John Tolson (clockmaker)

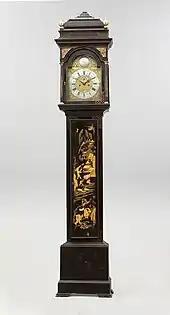
A fine and beautifully proportioned lacquer longcase clock made by John Tolson, circa 1735

John Tolson was born in 1691 in the City of London and was baptised on 30 November 1691 in St Magnus the Martyr. He was the eldest surviving son of John Tolson, a member of the Worshipful Company of Merchant Taylors and his wife Alice (born in 1668) the daughter of Richard Rookes, a vintner, and Frances née Dryden and a cousin of the poets Dryden and Swift. The Tolsons are an old family originally from the West Riding of Yorkshire.